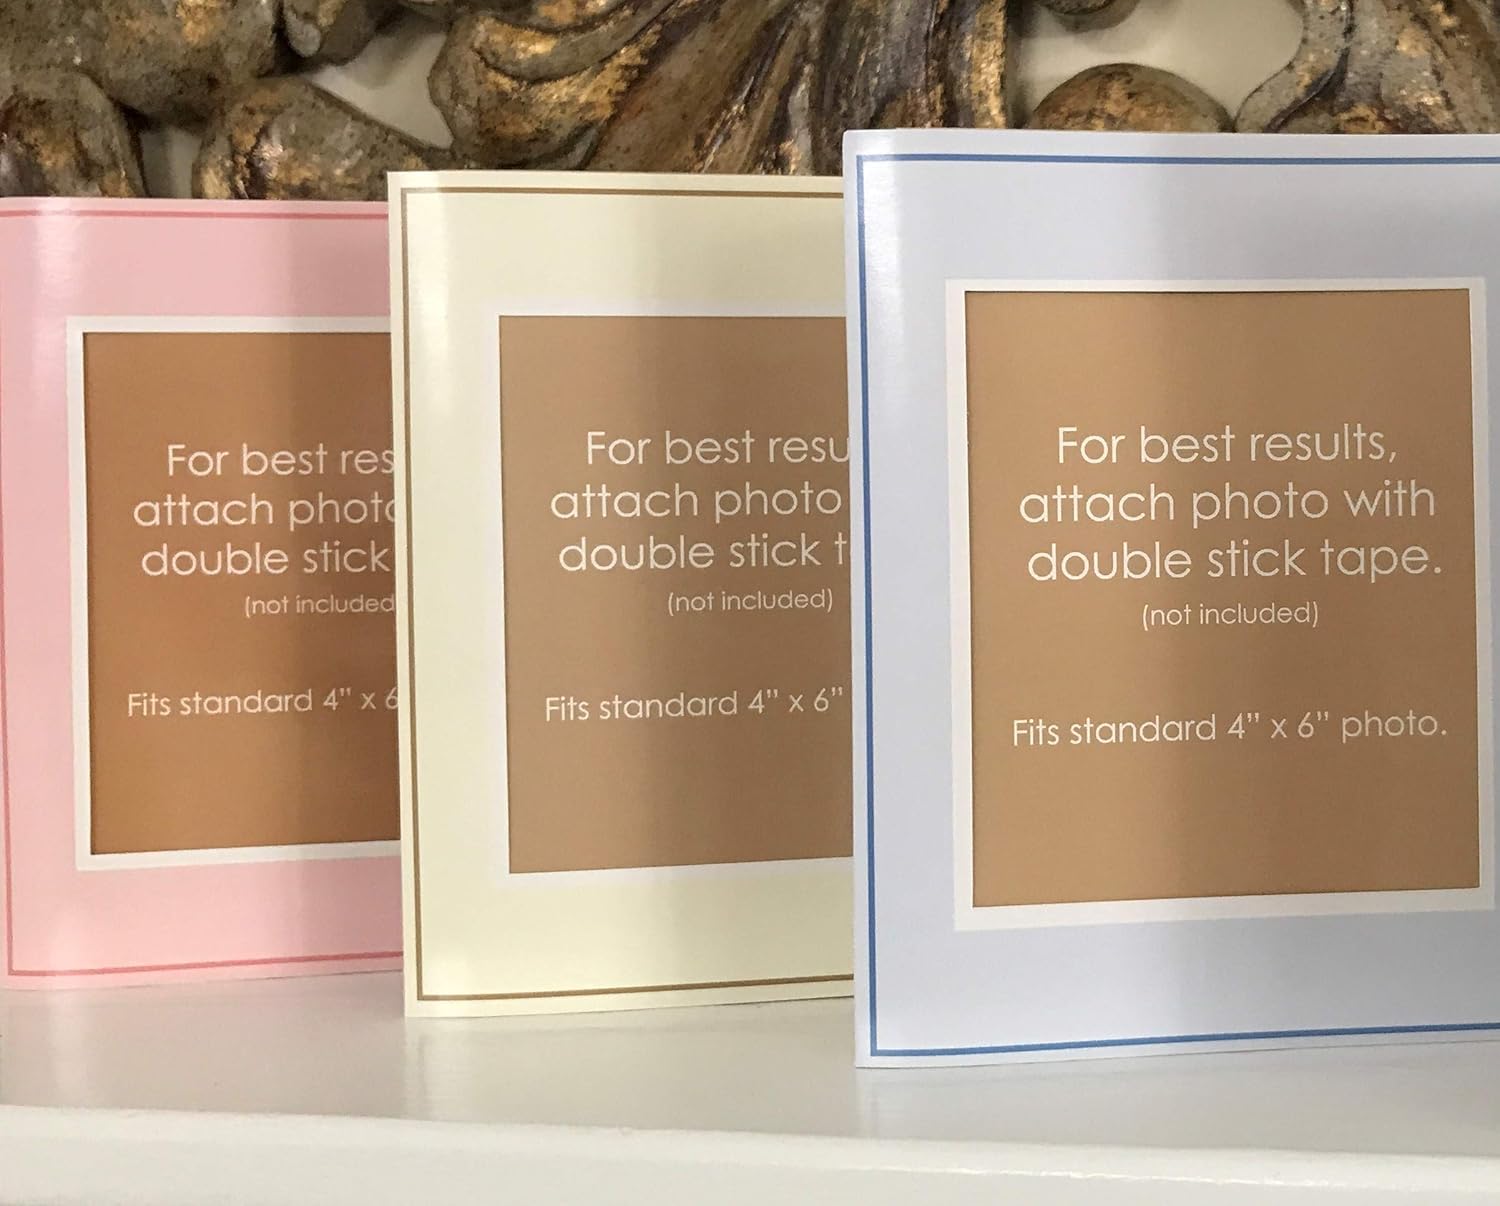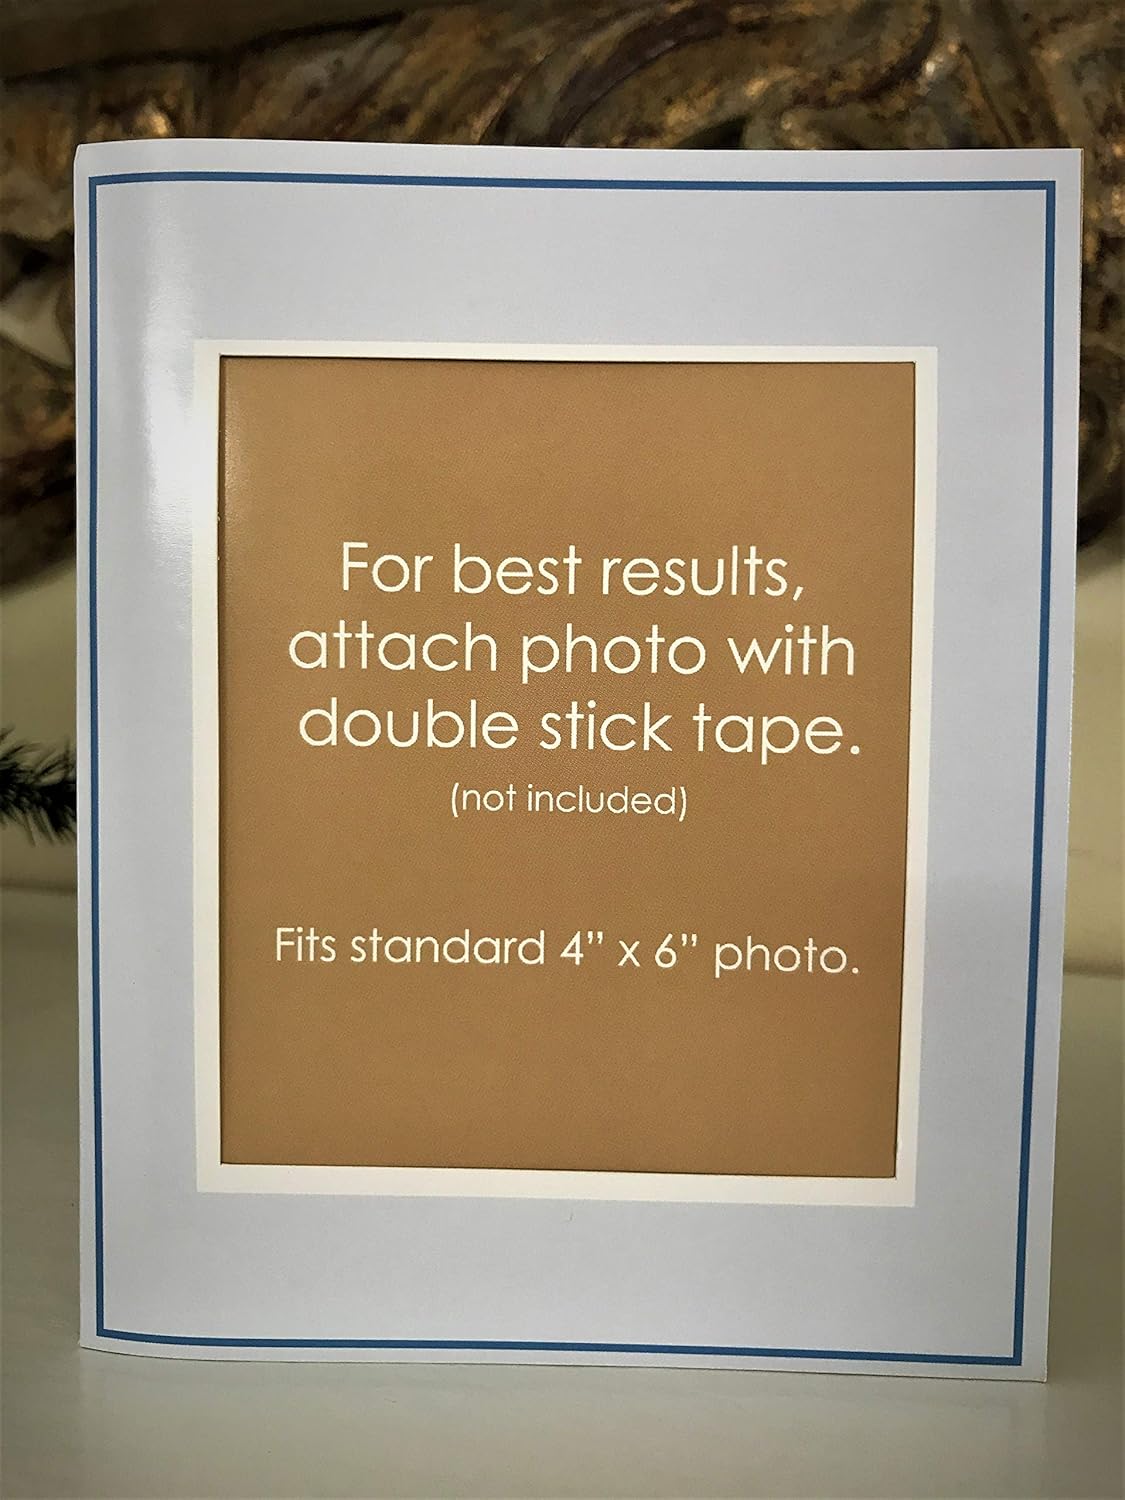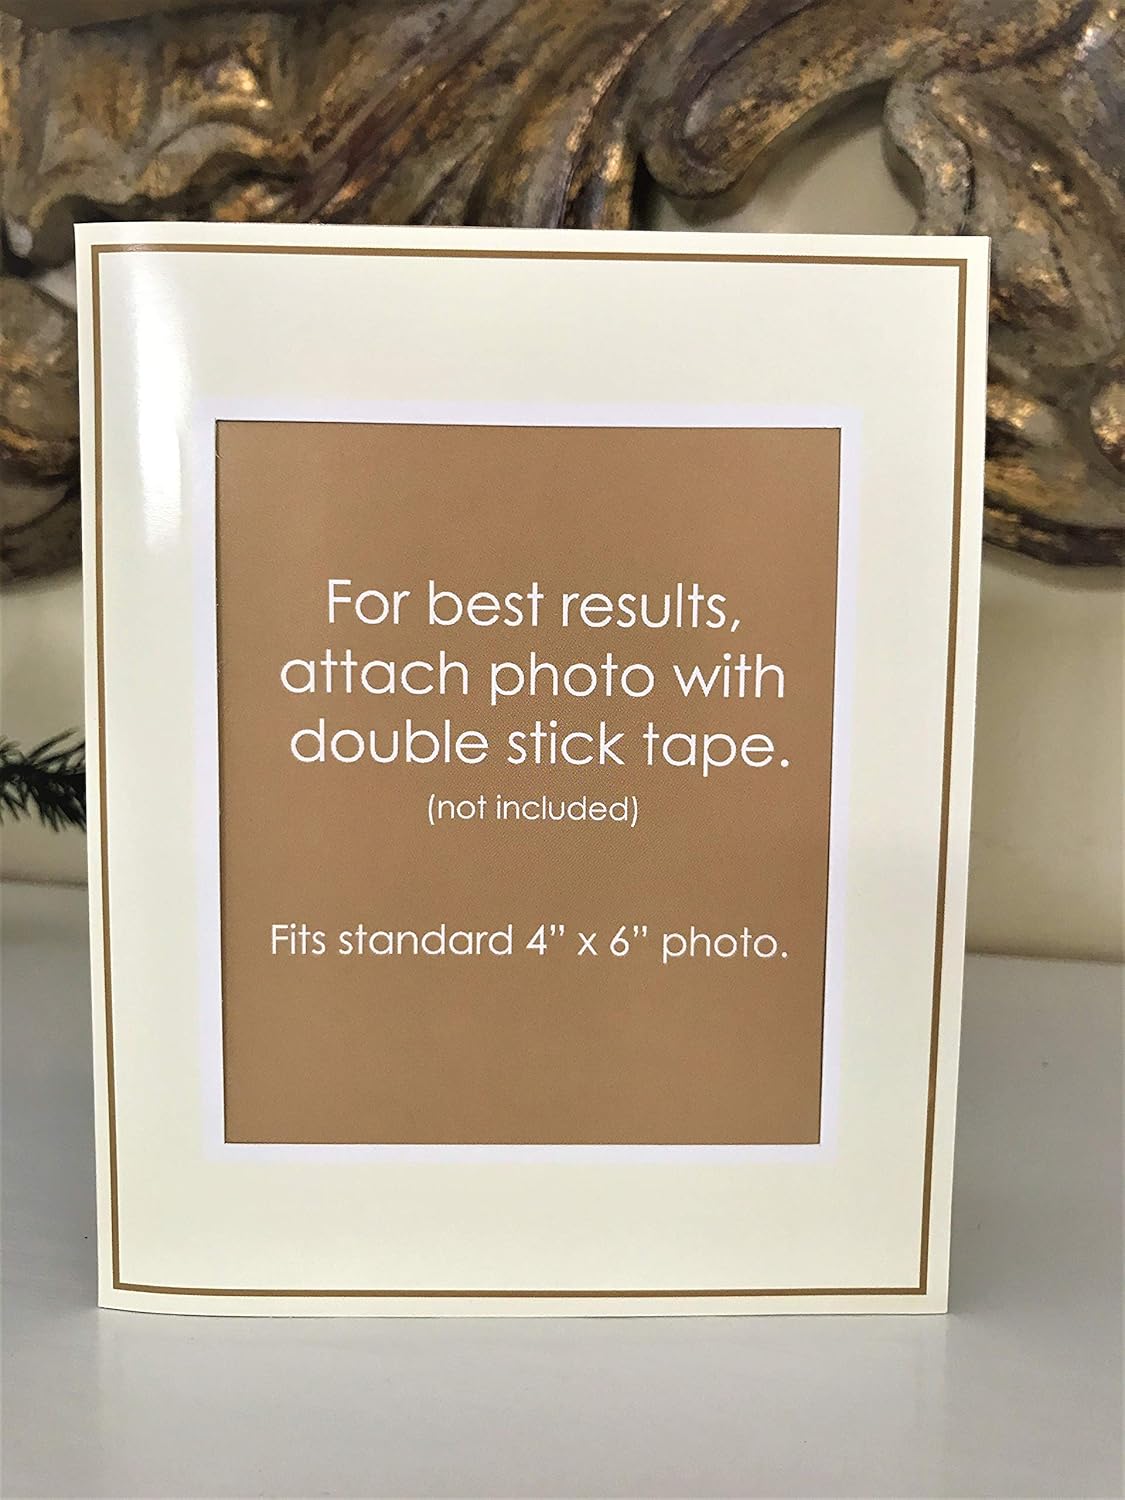
12 - Blank Re-Recordable Photo Insert Cards - (3 Assorted Colors - 4 of each)
Category: Office Products
Blank Recordable 5 x 7 inch Photo Insert Greeting Cards. Assorted colors include (3 Assorted Colors - 4 of each) Pink - Blue - Cream. Easy. Press and Record your custom 10 sec. song or voice message. The card plays your recording automatically when opened. Insert a 4 x 6 inch photo into frame to make a fabulous, memorable gift! Perfect for every occasion!
Features: Recordable Blank Greeting Cards (3 Assorted Colors - 4 of each) | Cream, Pink, Blue | White envelopes included | Automatically Plays when opened | Just press and record!